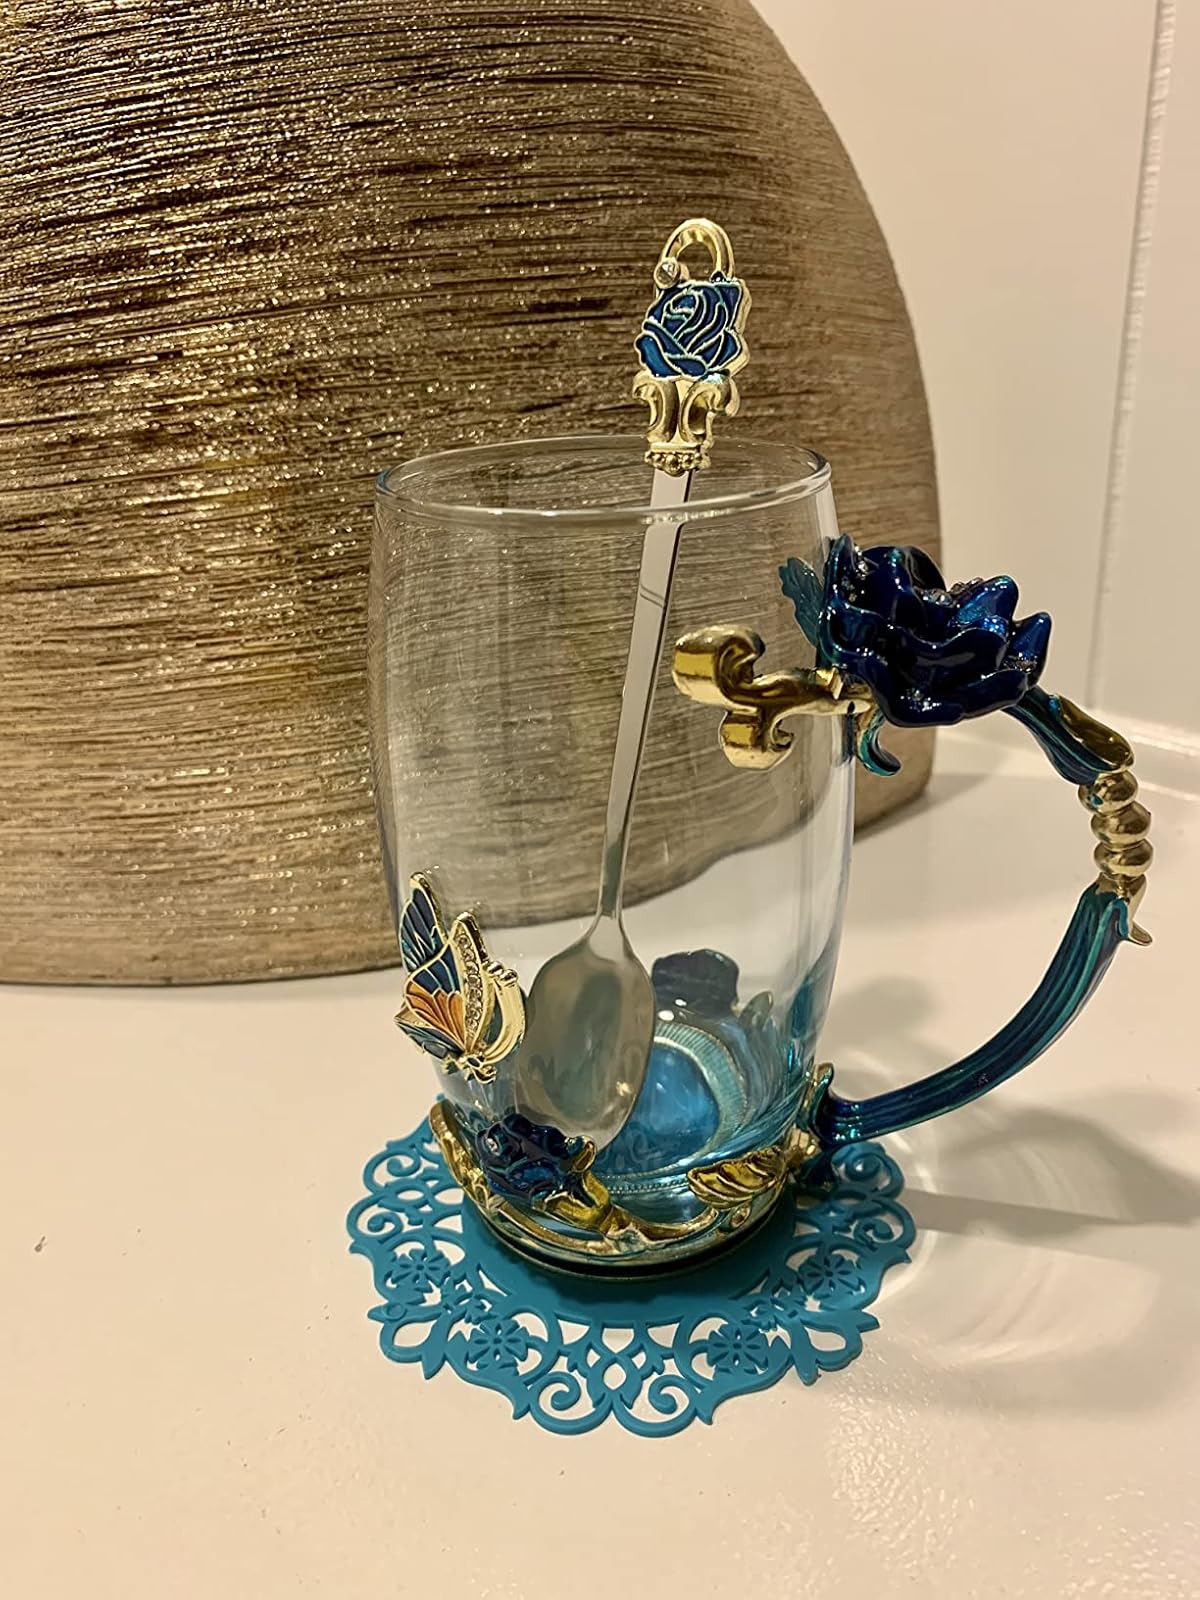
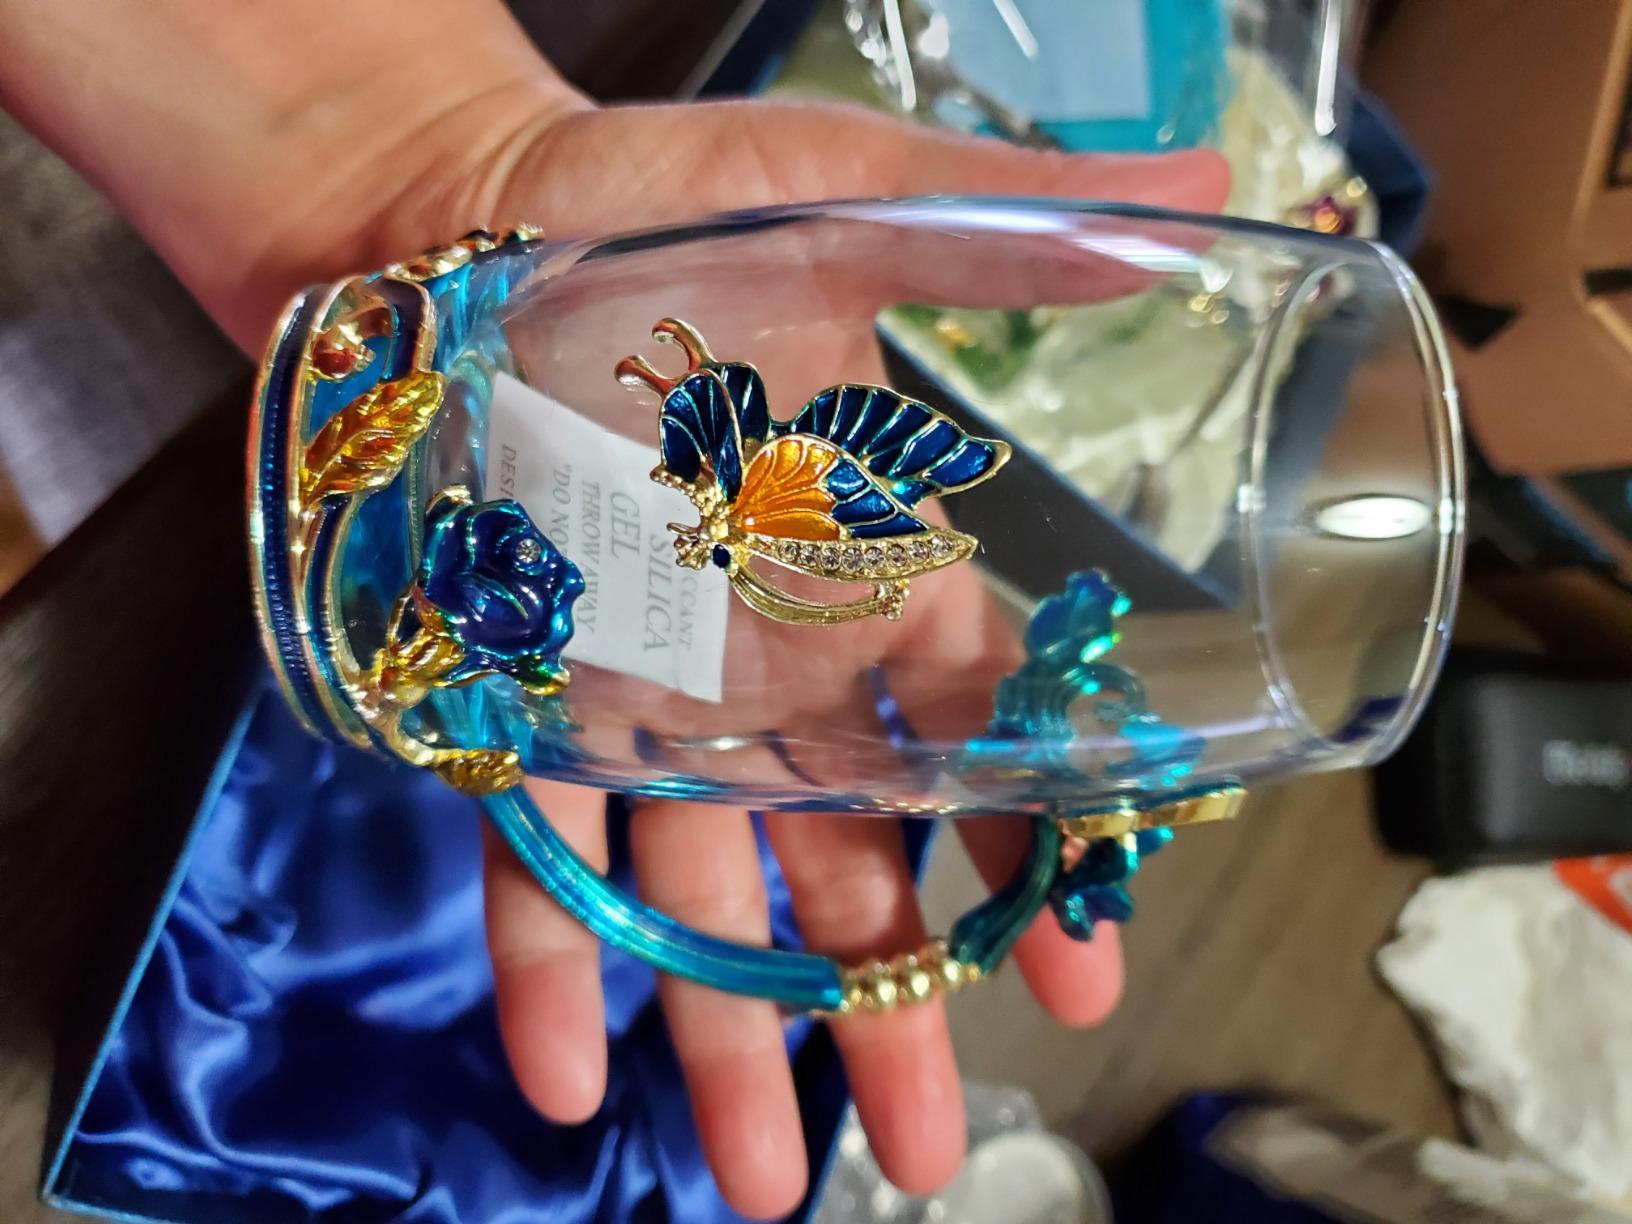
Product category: items_mug
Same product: yes